Holy Trinity Cathedral (Niš)

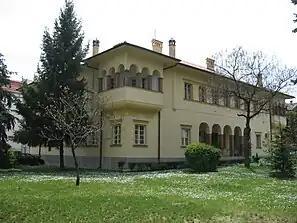
Bishop's palace, located near the Cathedral

During the Allied bombing on April 4, 1944, the temple was severely damaged. The Allies were informed that the Germans kept gasoline in the port and parked cars in the yard. Whether this influenced the bombing of this part of the city is still unknown, but then the northeast wall of the church was demolished, and the gallery of the temple of the chapel dedicated to St. John the Baptist and the chapel of St. Apostle Nicanor. The main nave of the temple, which was severely hit on the north side, was not spared either. Thanks to donations, the church was quickly rehabilitated and prepared for worship as early as June 1945.